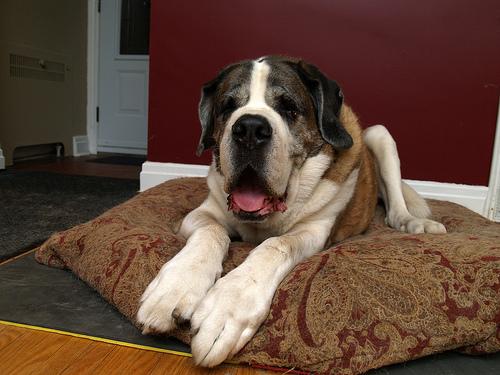
Breed: saint bernard